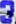
Number: 3